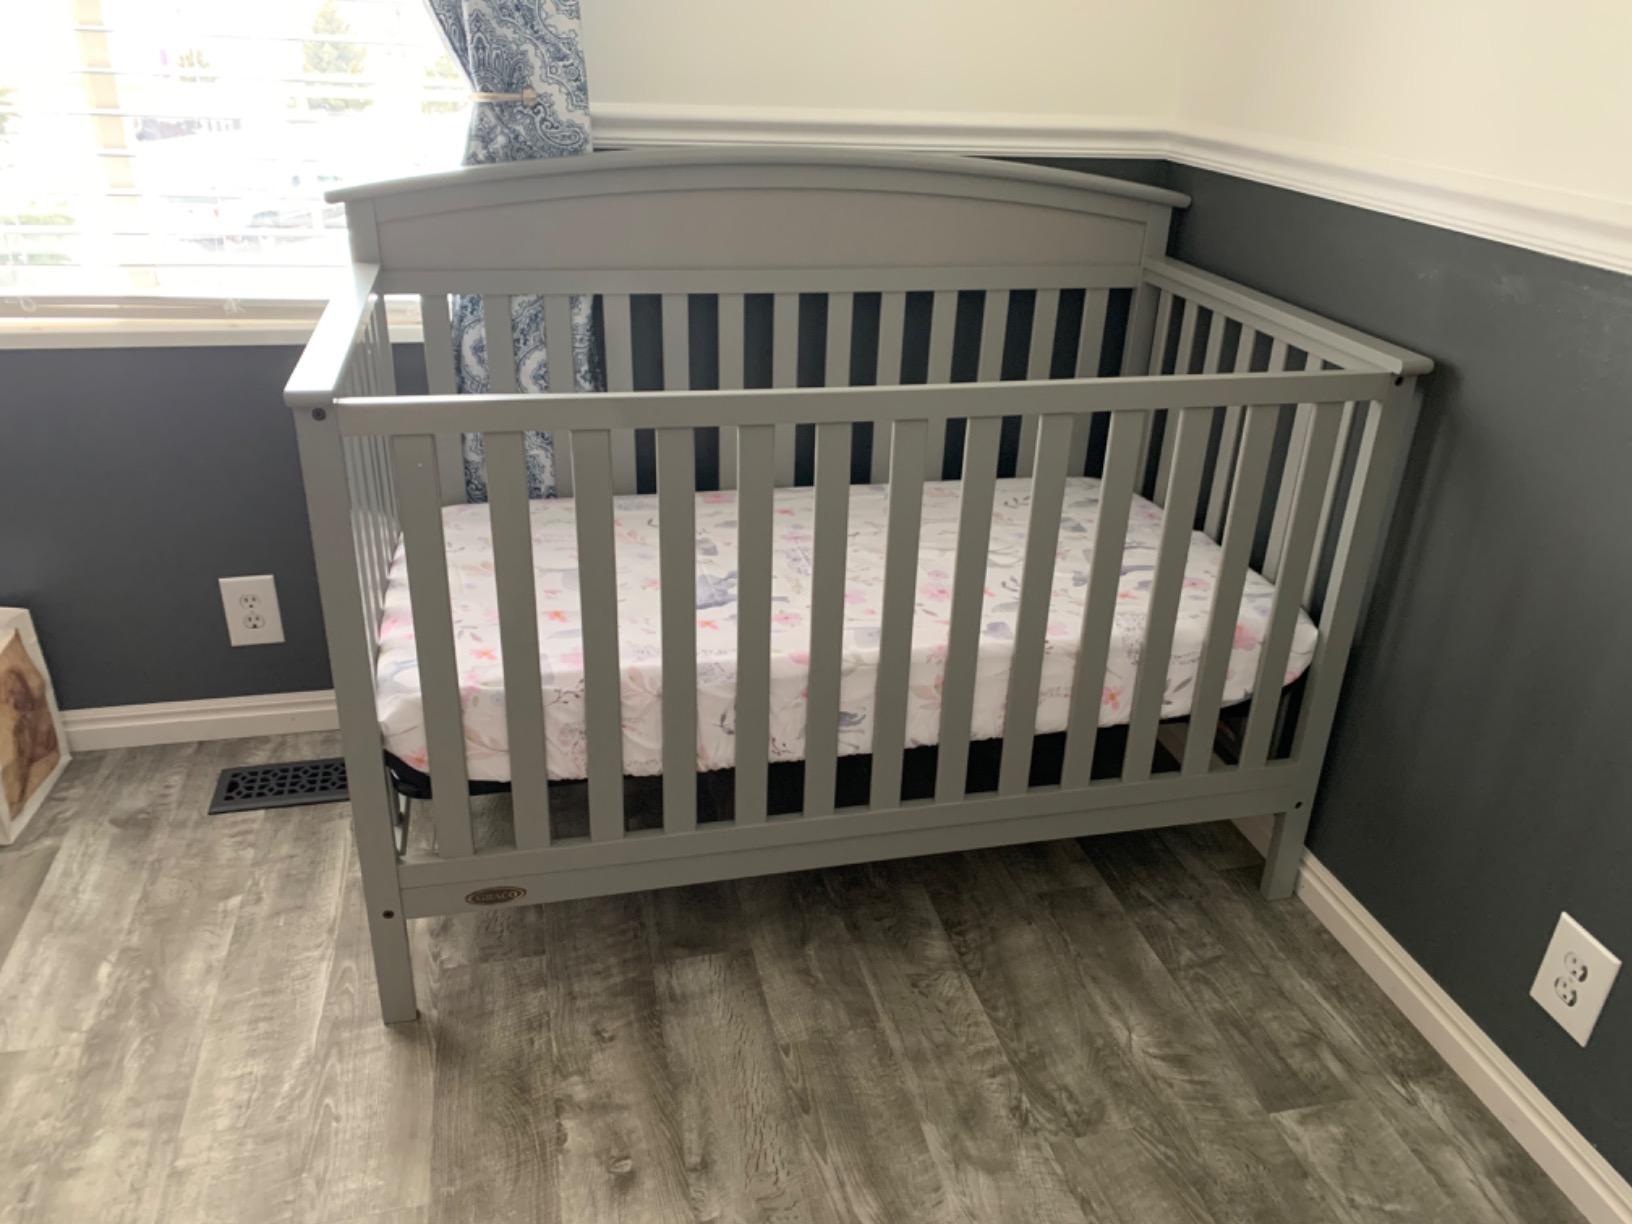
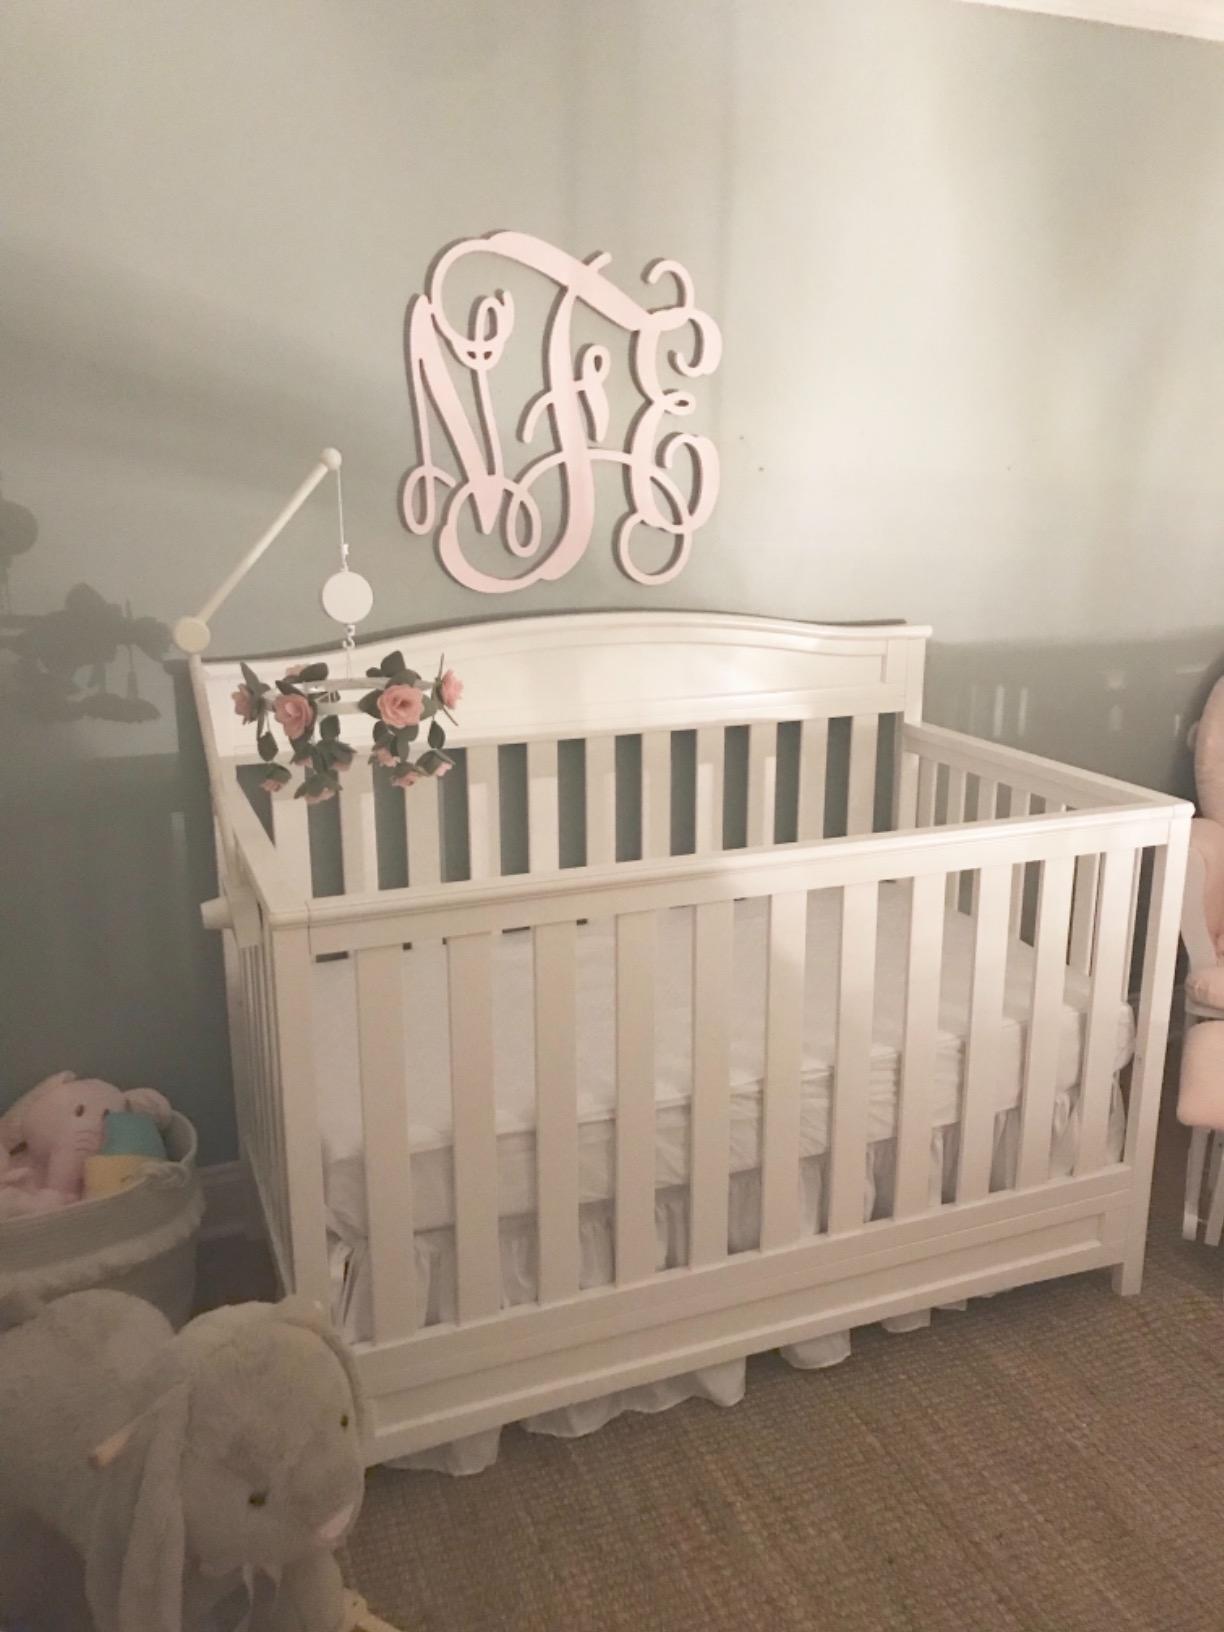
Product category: products_crib
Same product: no